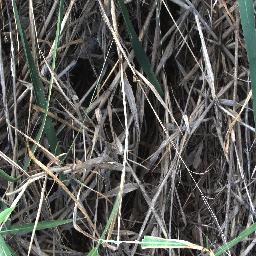
Label: negative